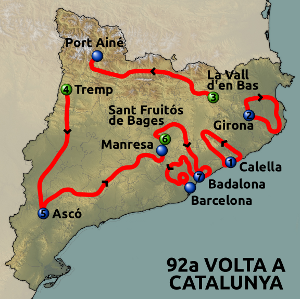
Catalonien Rundt 2012
Ruten for Catalonien Rundt 2012
Catalonien Rundt 2012 var den 92. udgave af Catalonien Rundt, og foregik fra 19. marts til 25. marts 2012 i Catalonien i Spanien.